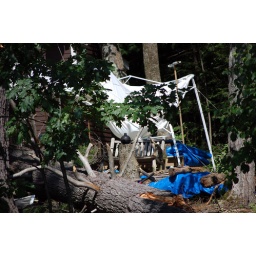
This house across the lake was also destroyed by falling trees.